Larry Schmittou

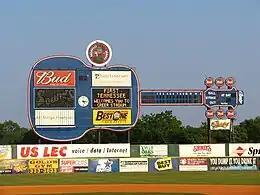
Herschel Greer Stadium's iconic guitar-shaped scoreboard, installed in 1993

The Sounds led all of Minor League Baseball in attendance by drawing 380,000 fans to Greer Stadium in their first season. Nashville went on to lead the Southern League in attendance in each of their seven seasons as members of the league. Schmittou's business philosophy revolved around earning profits not from ticket sales, but from the sale of souvenirs and concessions. This philosophy also involved promoting family-friendly entertainment rather than baseball games. Through the mid-1980s, the Sounds offered nightly promotions and treated fans to a carnival-like atmosphere between innings. Schmittou and his team developed a promotional calendar that regularly featured giveaways ranging from T-shirts and trading cards to youth baseball equipment and even a player's used 1969 Buick Electra. Other promotions varied from discount ticket nights and buyout nights, where local businesses gave away tickets, to the more unusual "Tight Fittin' Jeans" Contest in which the woman wearing the tightest jeans would win a pair. The franchise was recognized for its promotion efforts when it won the Larry MacPhail Award for outstanding minor league promotions in 1978, 1980, and 1981. Schmittou was chosen for the Southern League Executive of the Year Award and "Sporting News" Double-A Executive of the Year Award in 1978. The Southern League inducted Schmittou into their Hall of Fame in 2016.